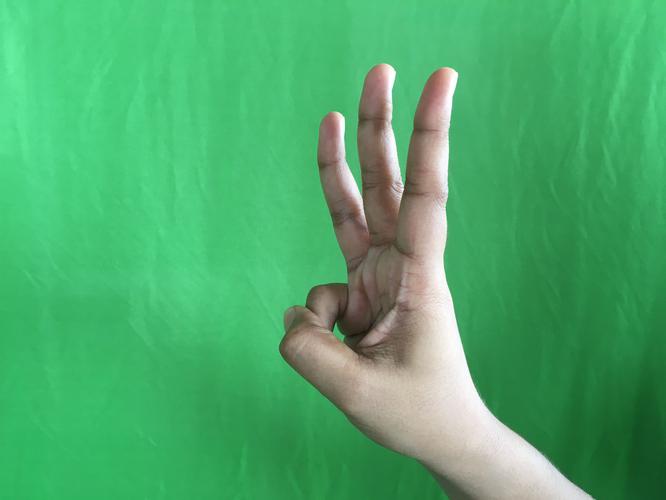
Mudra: Trishulam
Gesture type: single_hand